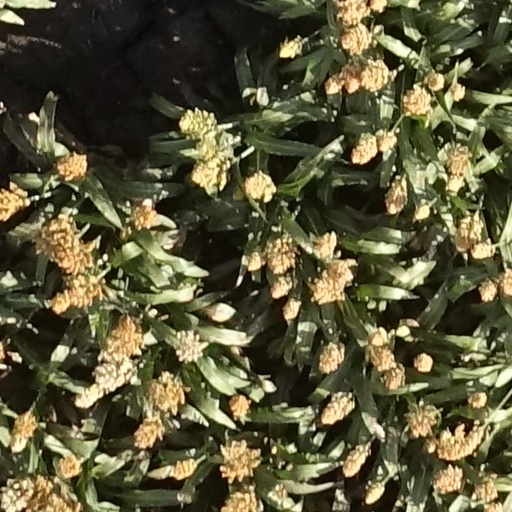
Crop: sorghum